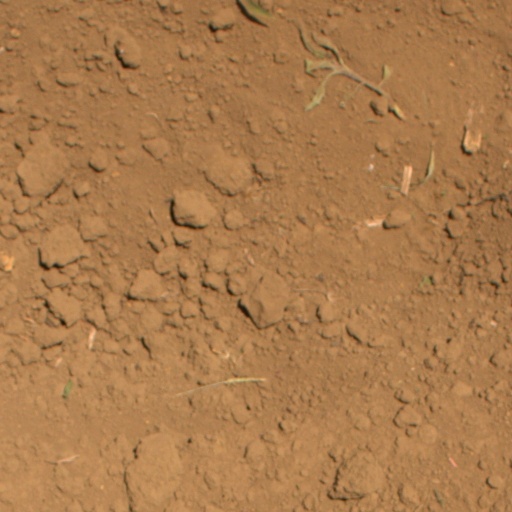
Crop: Jerusalem artichoke